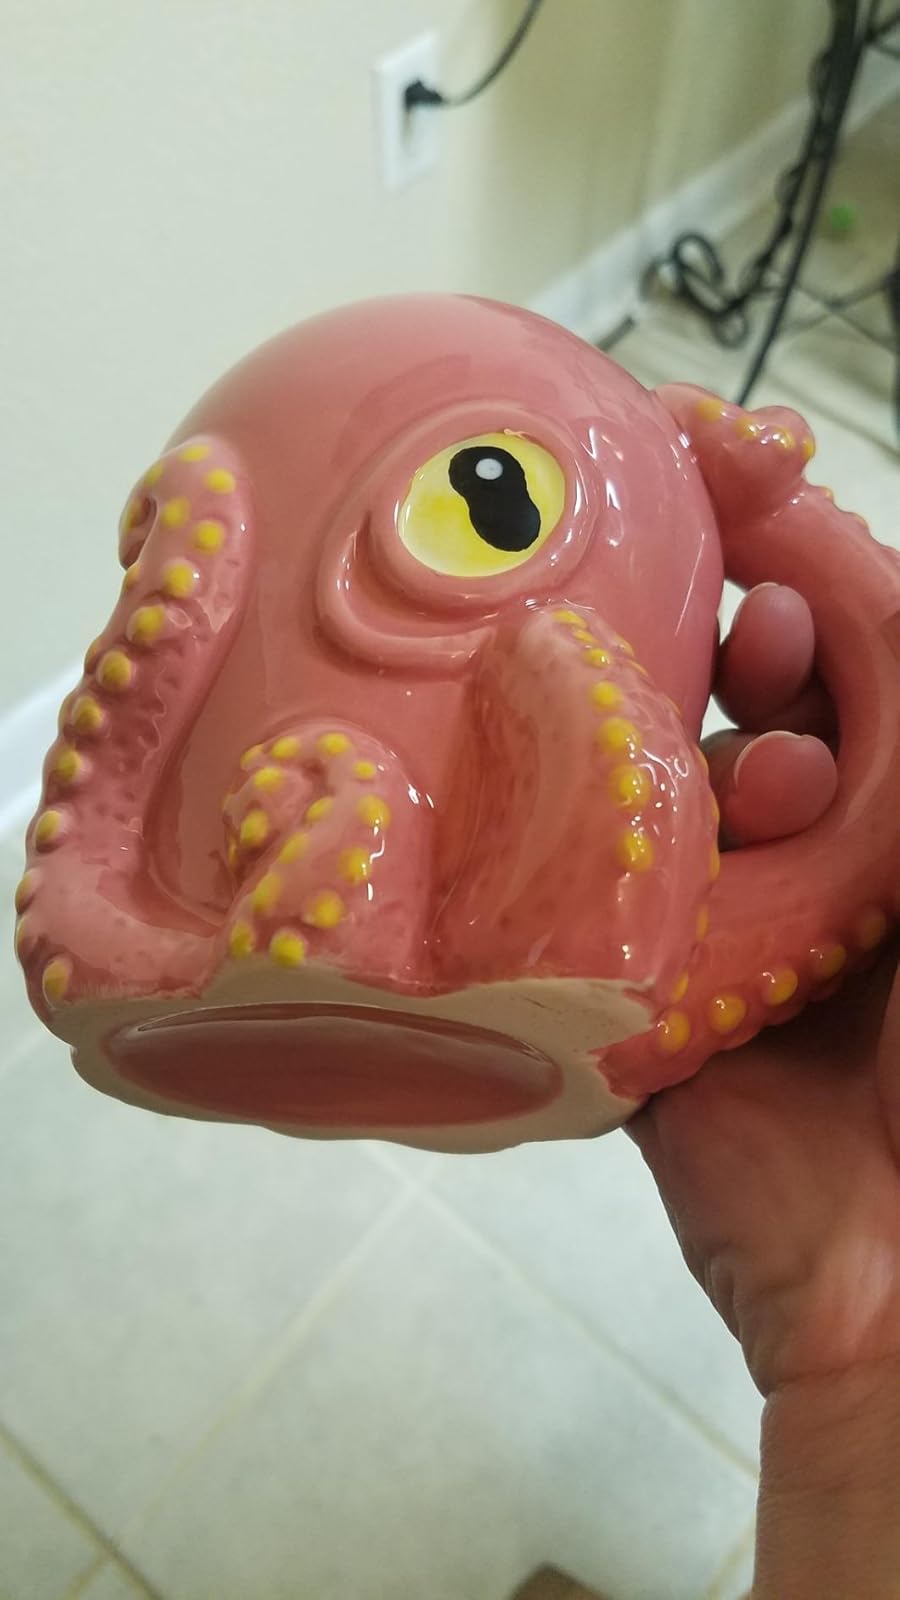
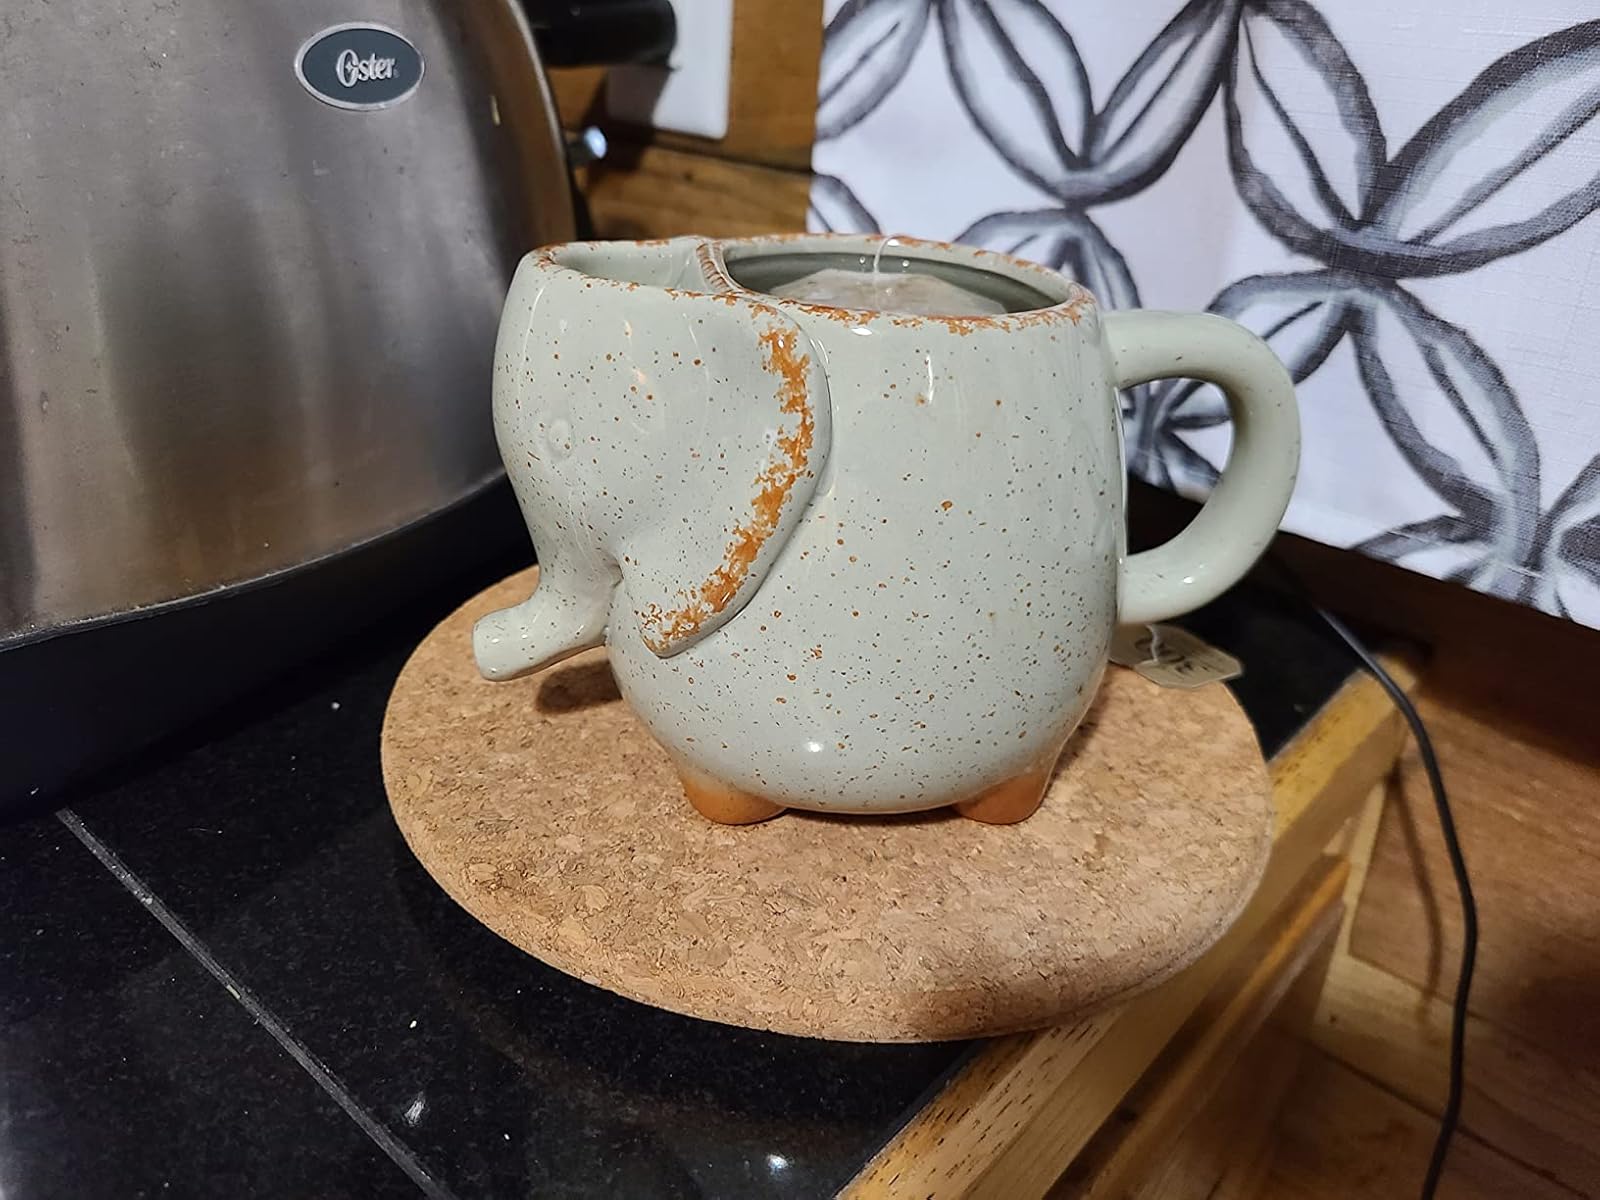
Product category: items_mug
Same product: no